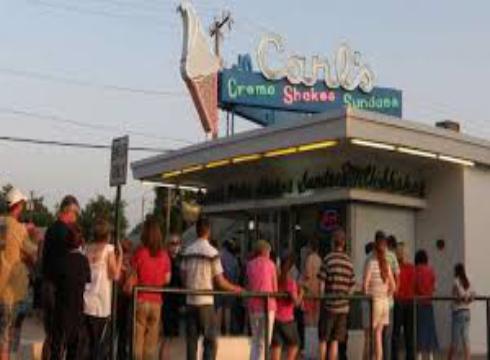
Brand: Carl's Ice Cream
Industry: Food